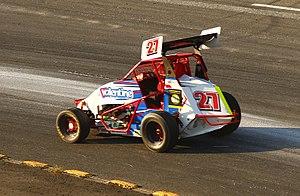
REVSTAR STR - Photo Paul-Émile Poulin-Jacques
REVSTAR est une organisation de course automobile québécoise fondée en 2009 par les pilotes Carl Labonté et Martin Roy jr qui chapeaute deux séries de voitures de type « open wheel » ou « modifié », la première avec des voitures Speed STR, et la deuxième « Slingshot », toutes deux provenant du manufacturier américain Speedway Entertainment. REVSTAR a son siège social à Saint-Cyrille-de-Wendover.